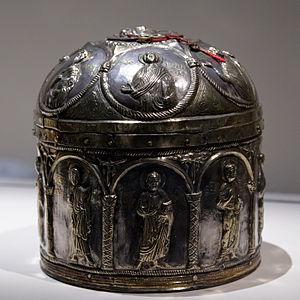
Reliquaire du chef de saint Jacques l'Intercis.